Marcus Tulio Tanaka

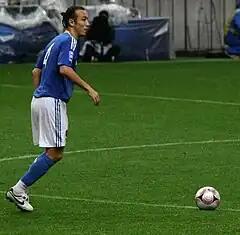
Tulio with Japan in 2008

is a former professional footballer who played as a centre-back. Born in Brazil, he represented Japan at international level.